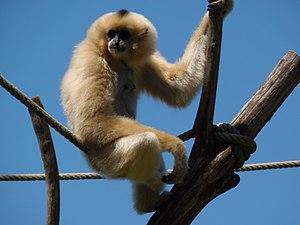
Champrepus (Normandie, France). Gibbon à favoris roux (Nomascus gabriella) du zoo.